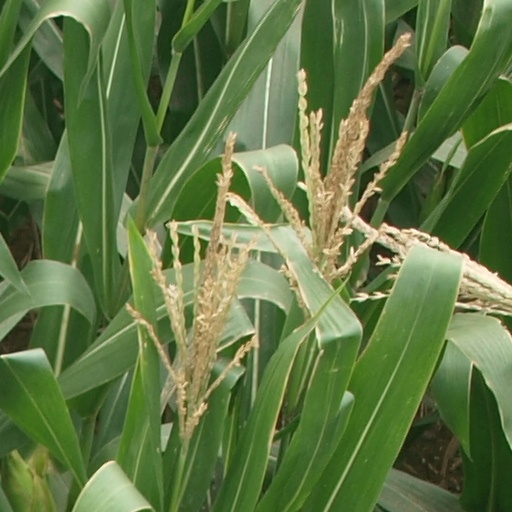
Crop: maize; corn